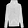
Label: Coat